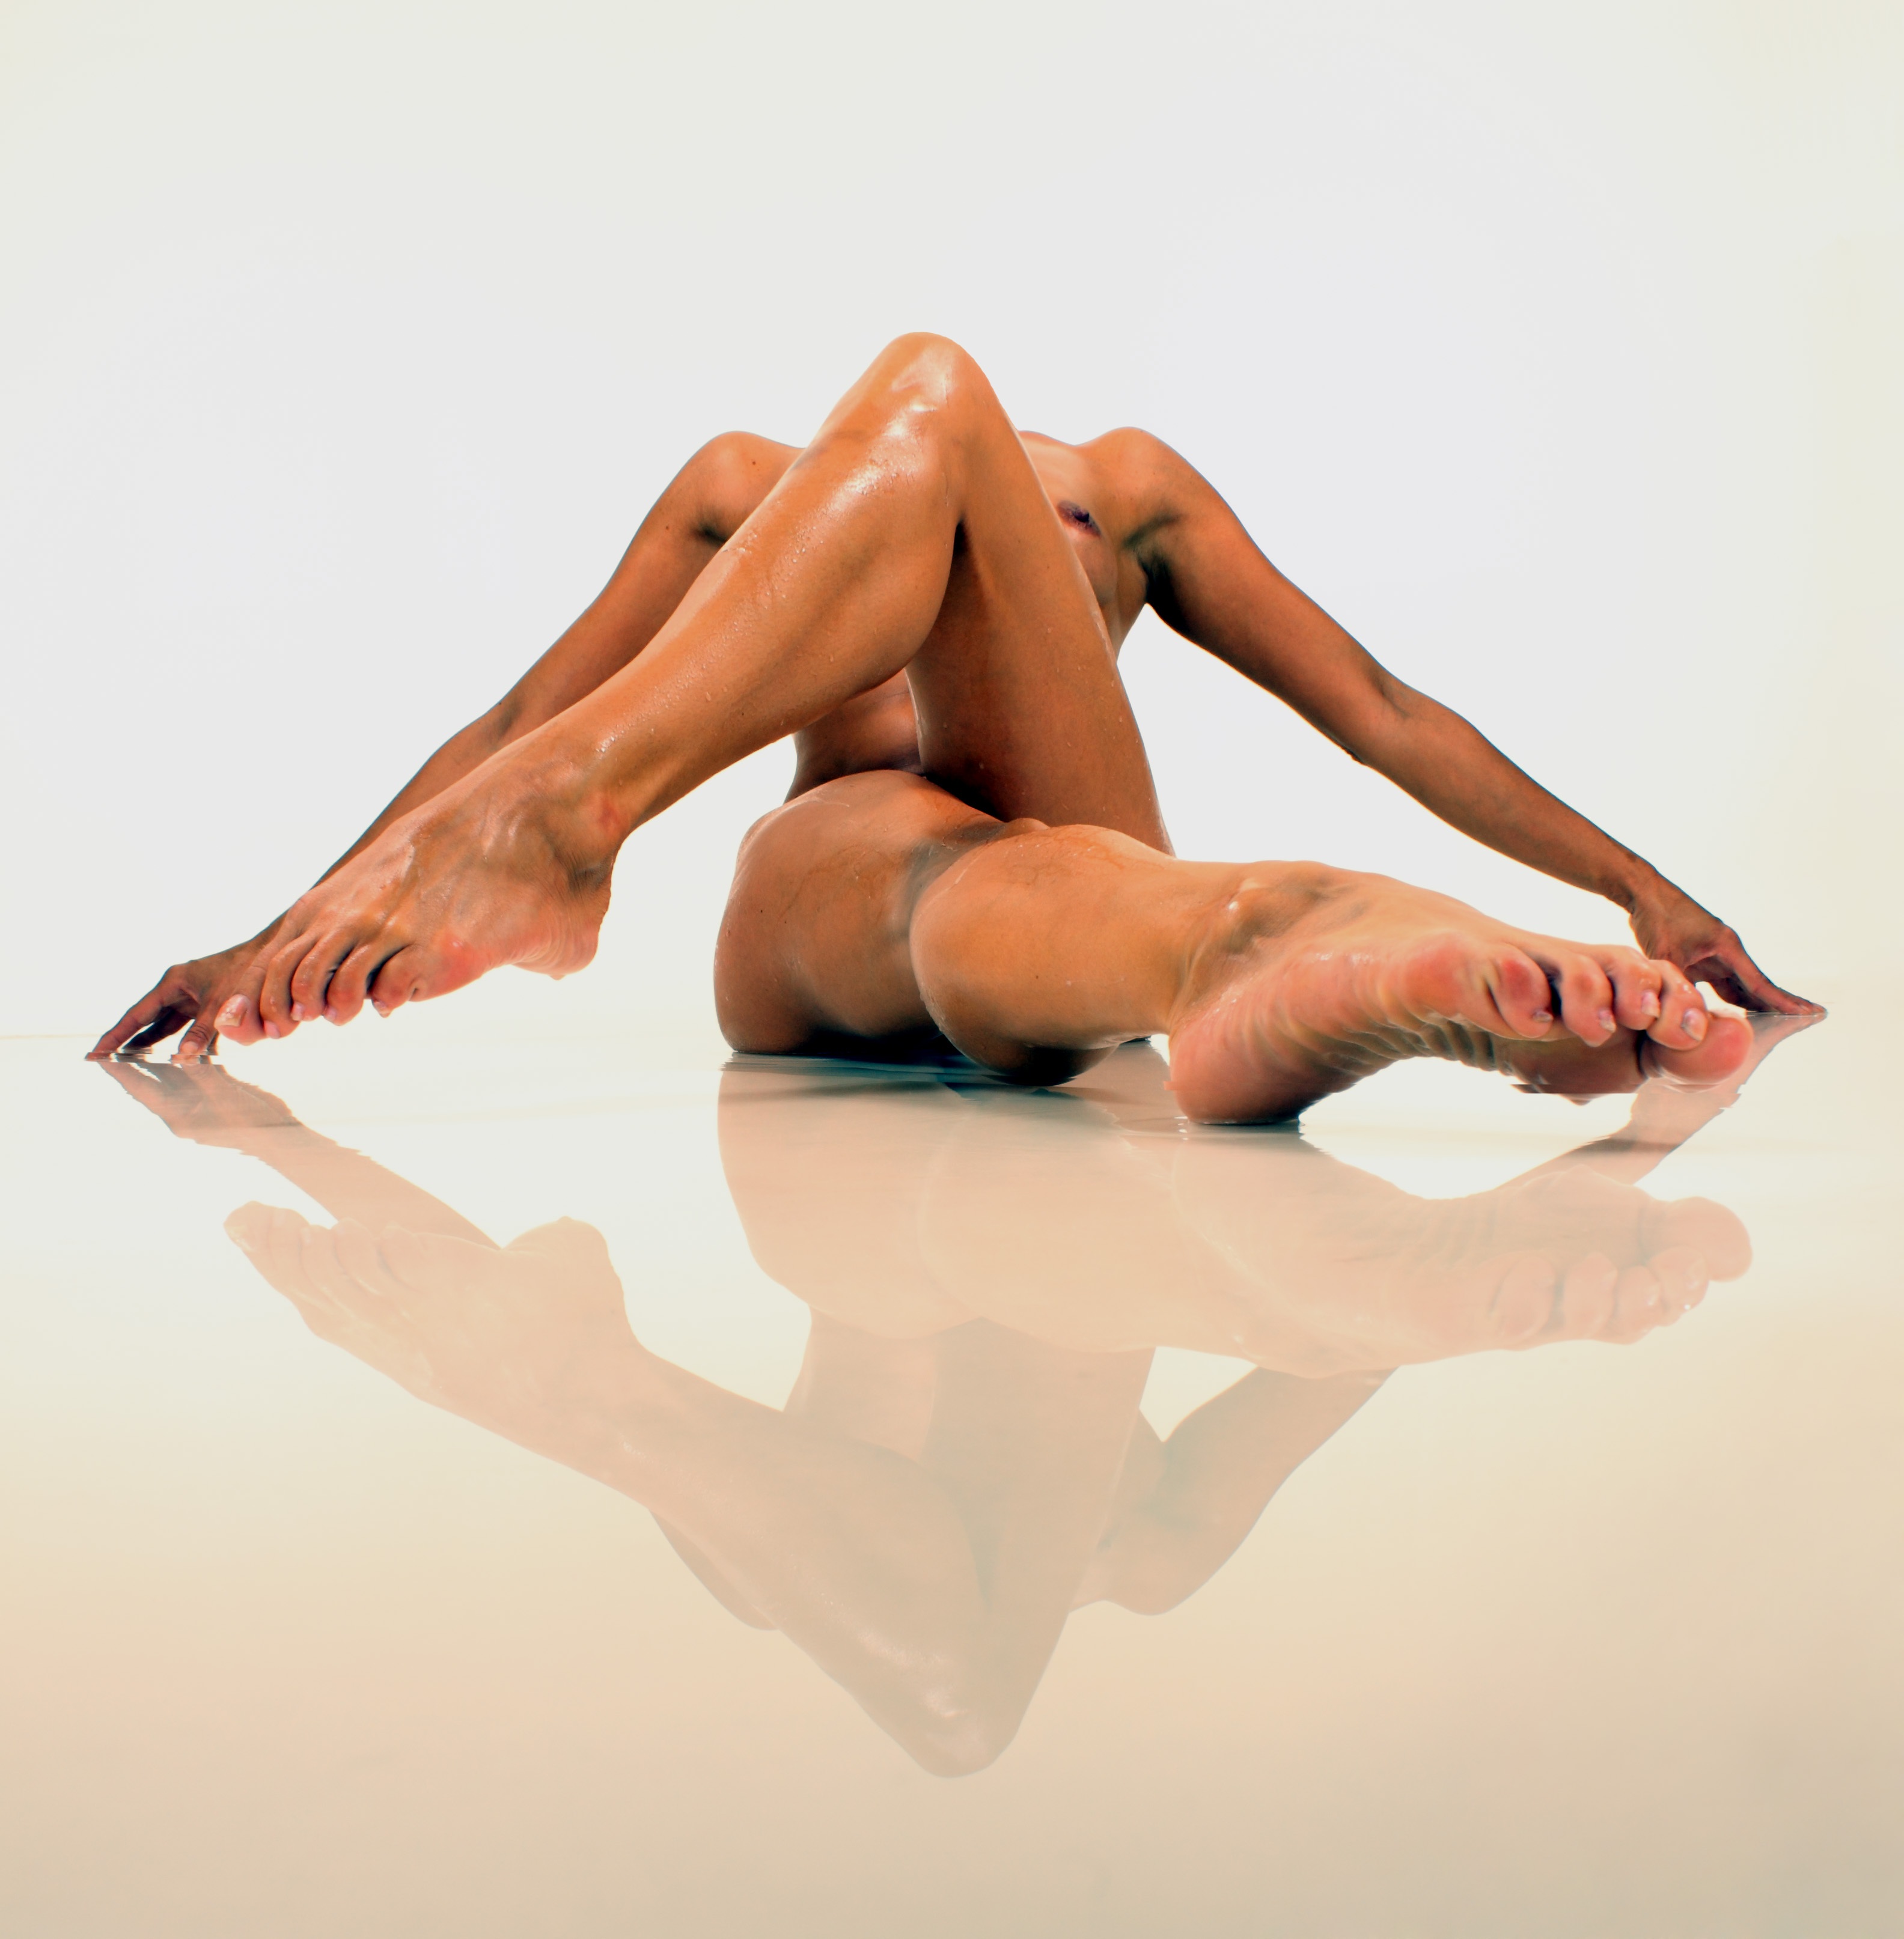
hand, people, woman, leg, human, arm, muscle, human body, posing, sports, legs, thigh, arts, skin, sexy, nude, naked, erotic, modern art, sense, womanhood, human positions, human action, physical fitness, contemporary arts, manfred kielnhofer